Larry King

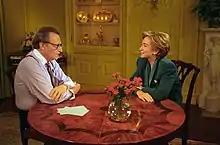
King interviewing Hillary Clinton in the White House in 1993

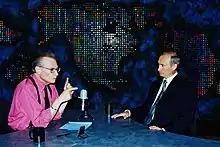
King interviewing Vladimir Putin in 2000

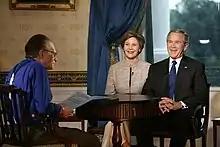
King interviewing President George W. Bush and First Lady Laura Bush in 2006

On January 30, 1978, King began hosting a nightly coast-to-coast radio program on the Mutual Broadcasting System, inheriting the talk show slot that had begun with Herb Jepko in late 1975, then followed by "Long John" Nebel in 1977. King's Mutual show rapidly developed a devoted audience, called "King-aholics".